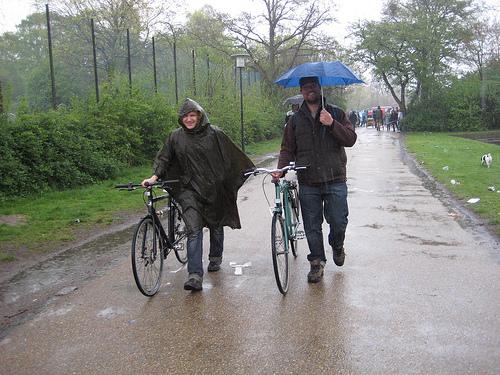
Weather: rain or strom